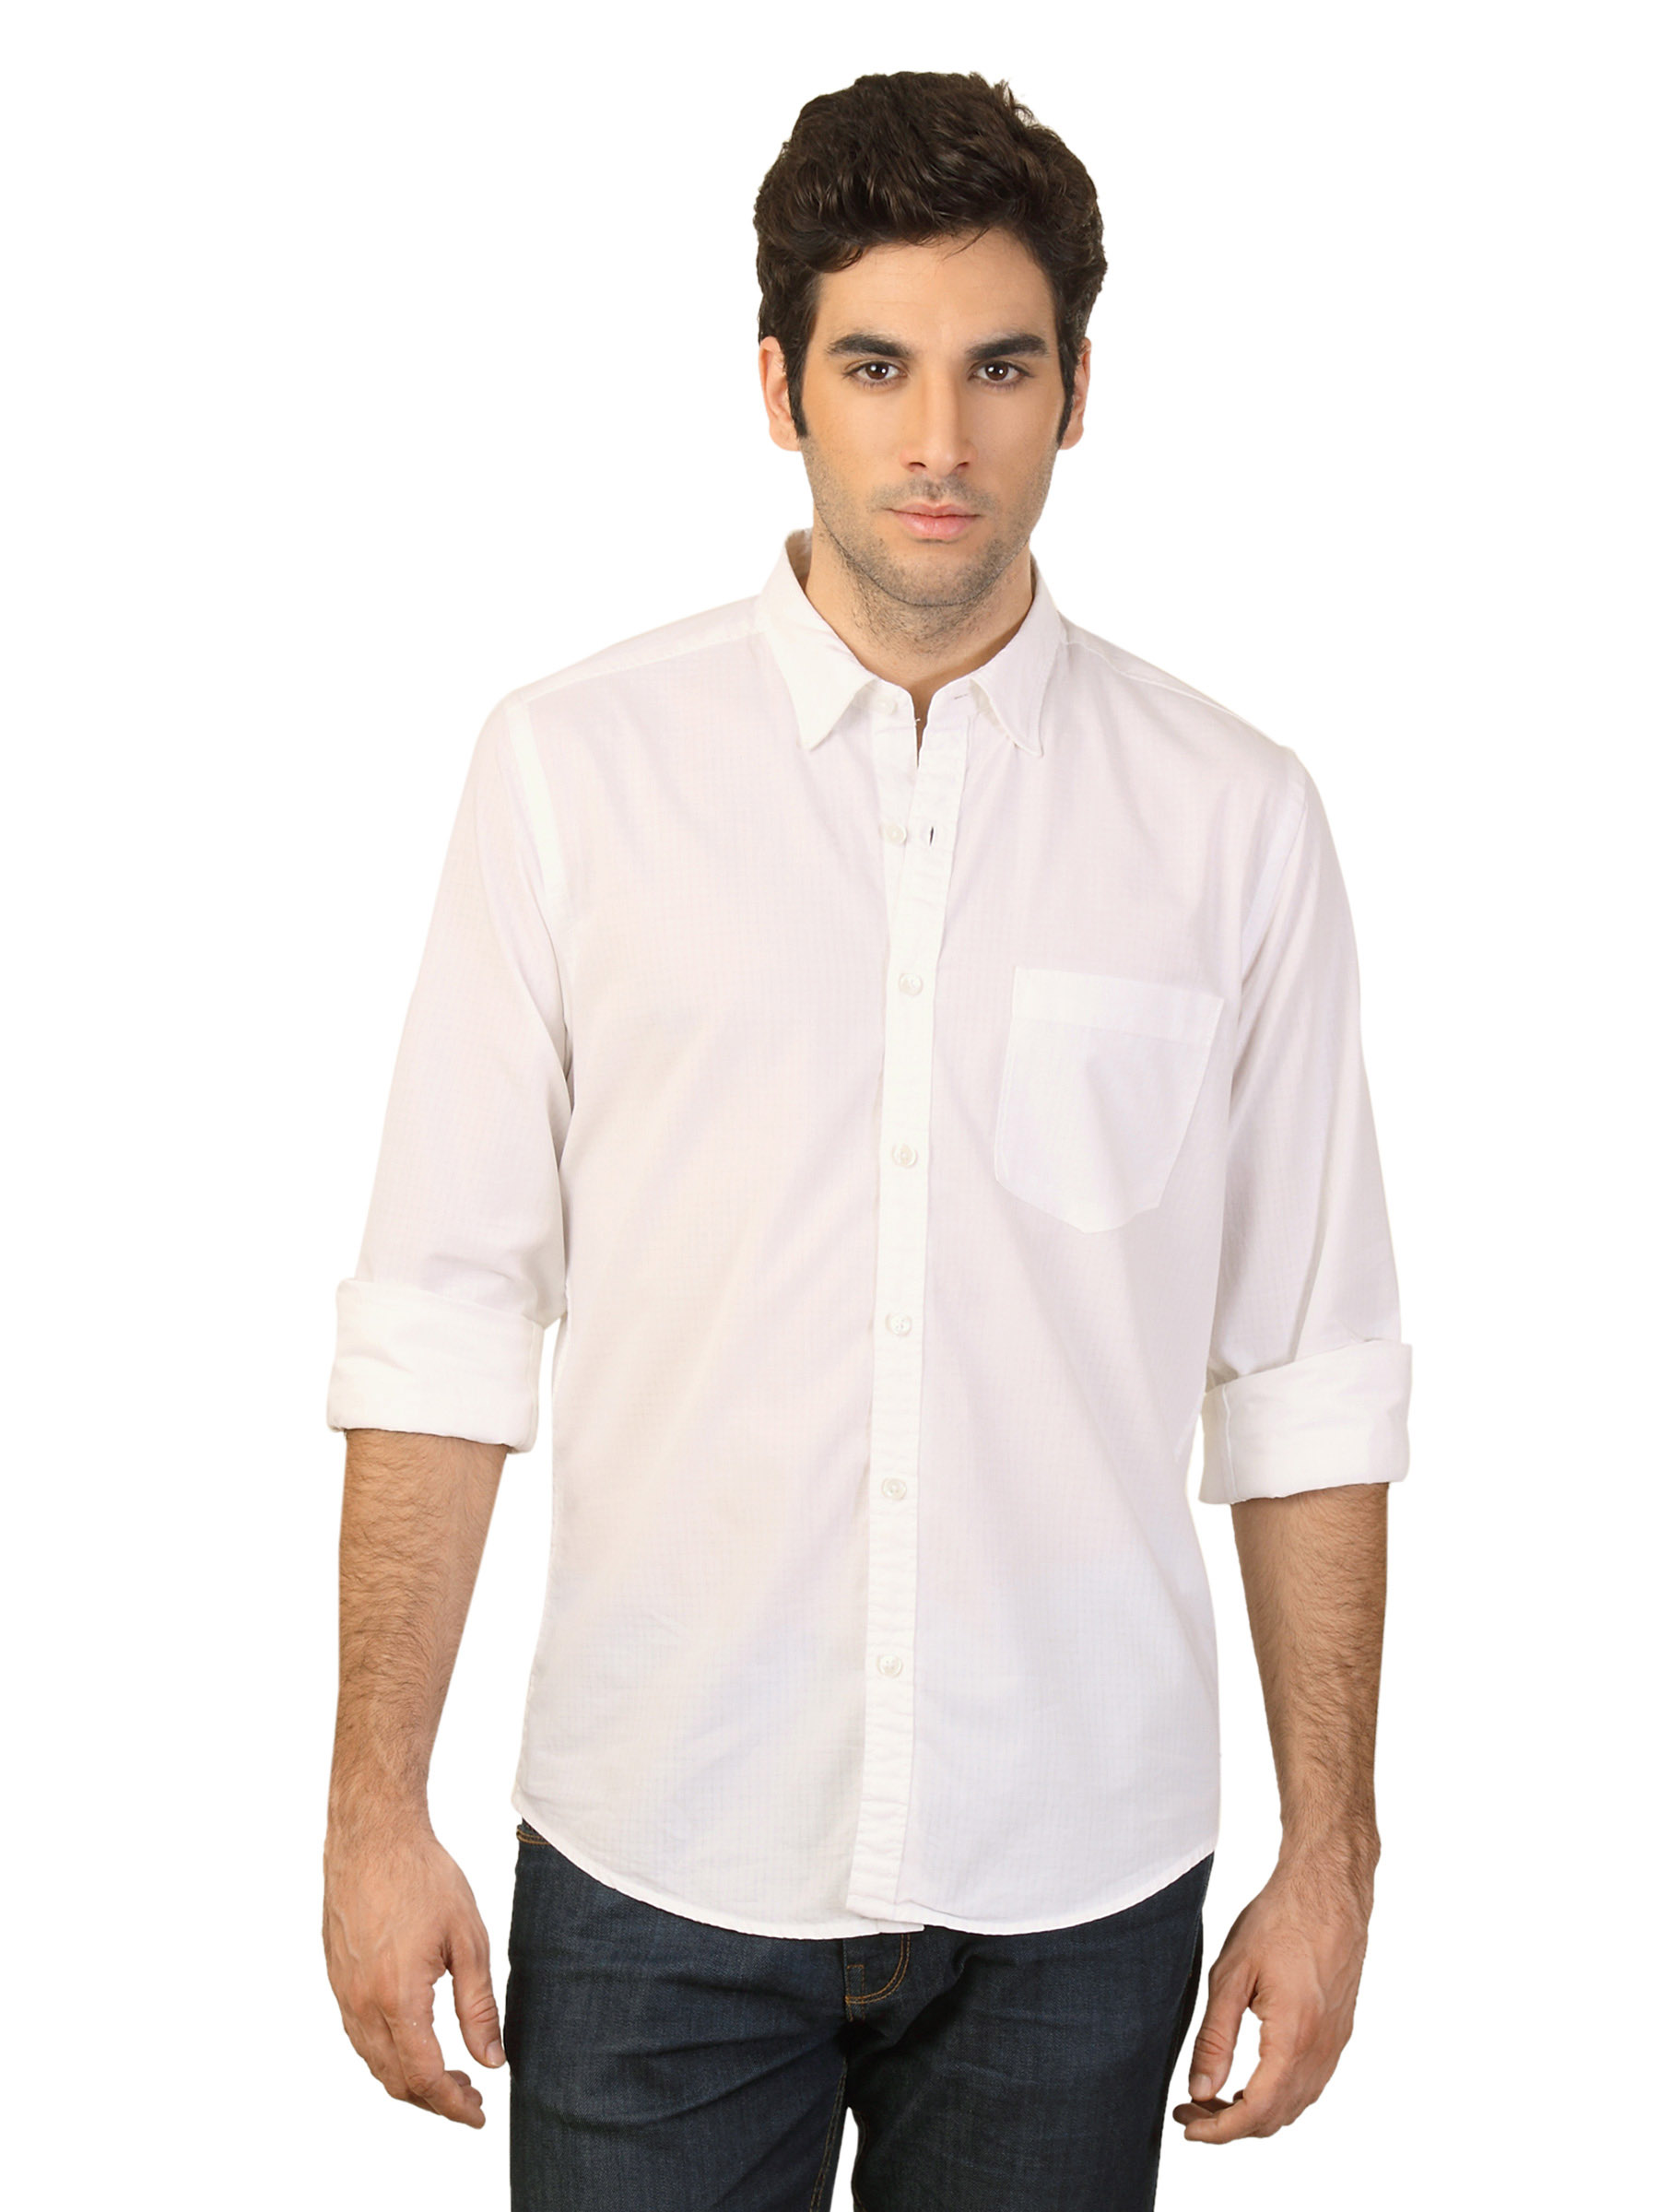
Peter England Men White Casual Shirt
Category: Apparel / Topwear / Shirts
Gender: Men
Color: White
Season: Summer 2012
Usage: Casual